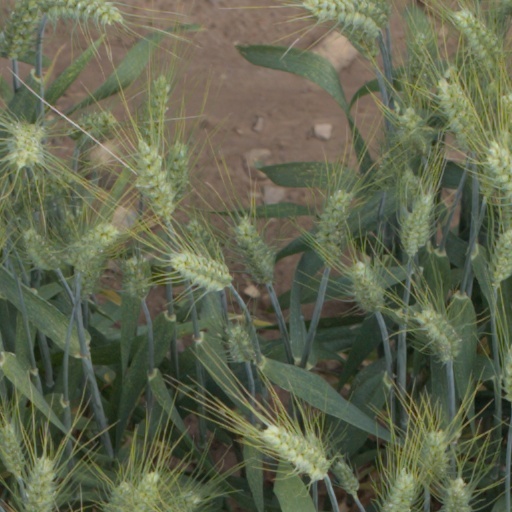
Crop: wheat